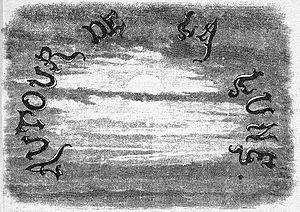
""Autour de la Lune"", Émile-Antoine Bayard et Alphonse de Neuville. This file was uploaded with Commonist. Oryginal description:"